The Fifth Cord

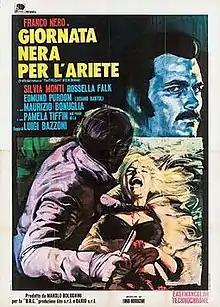
Italian film poster by Ermanno Iaia

The Fifth Cord (Italian: "Giornata nera per l'ariete", lit. "Black Day for Aries") is a 1971 Italian "giallo" film directed by Luigi Bazzoni. The film's Italian title reprises Dario Argento's practice of using animals in the titles of his thriller films. The film is based on a novel with the same name by D.M. Devine.